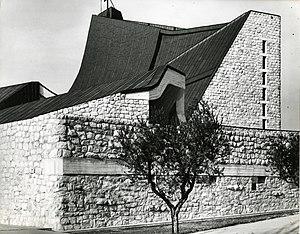
Giovanni Michelucci est un architecte et urbaniste italien, célèbre en particulier pour avoir dirigé la conception de la gare de Florence-Santa-Maria-Novella et avoir dessiné l'église de l'Autostrada del Sole près de Florence.
Une église de route est un bâtiment religieux qui fait partie d'un réseau d'églises au Danemark, en Allemagne, en Estonie, en Finlande, en Norvège, en Suède et en Russie.